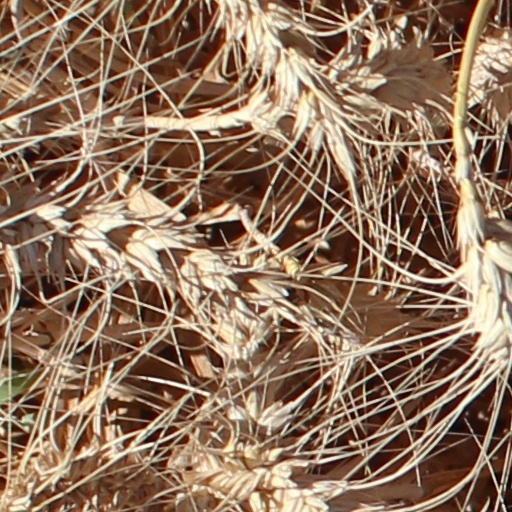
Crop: wheat